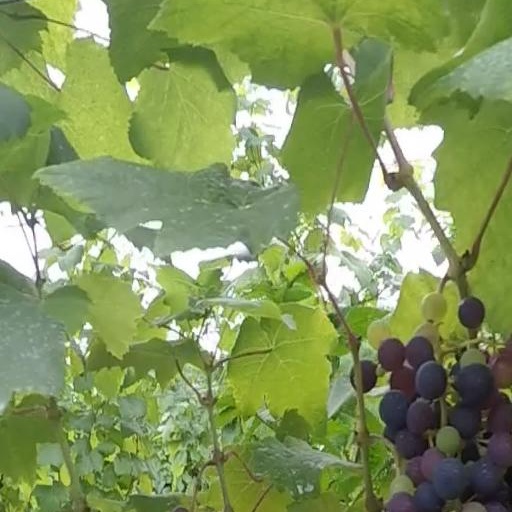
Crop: grape